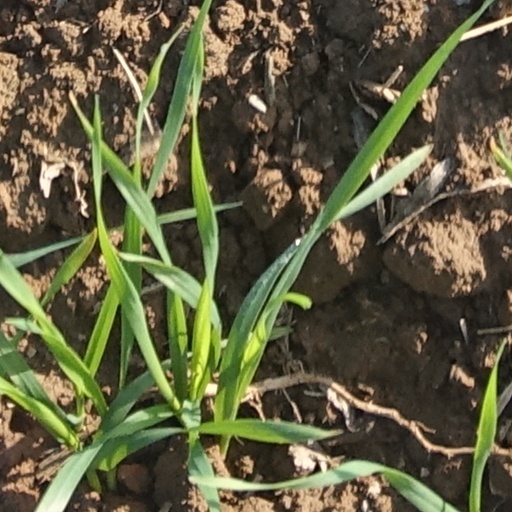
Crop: wheat